Richard Wood, Baron Holderness

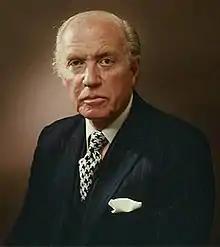
Official portrait, 1978

Richard Frederick Wood, Baron Holderness, (5 October 1920 – 11 August 2002), was a British Conservative politician who held numerous ministerial positions from 1955 to 1974. He was distinctive in having lost both his legs in action in North Africa during World War II.